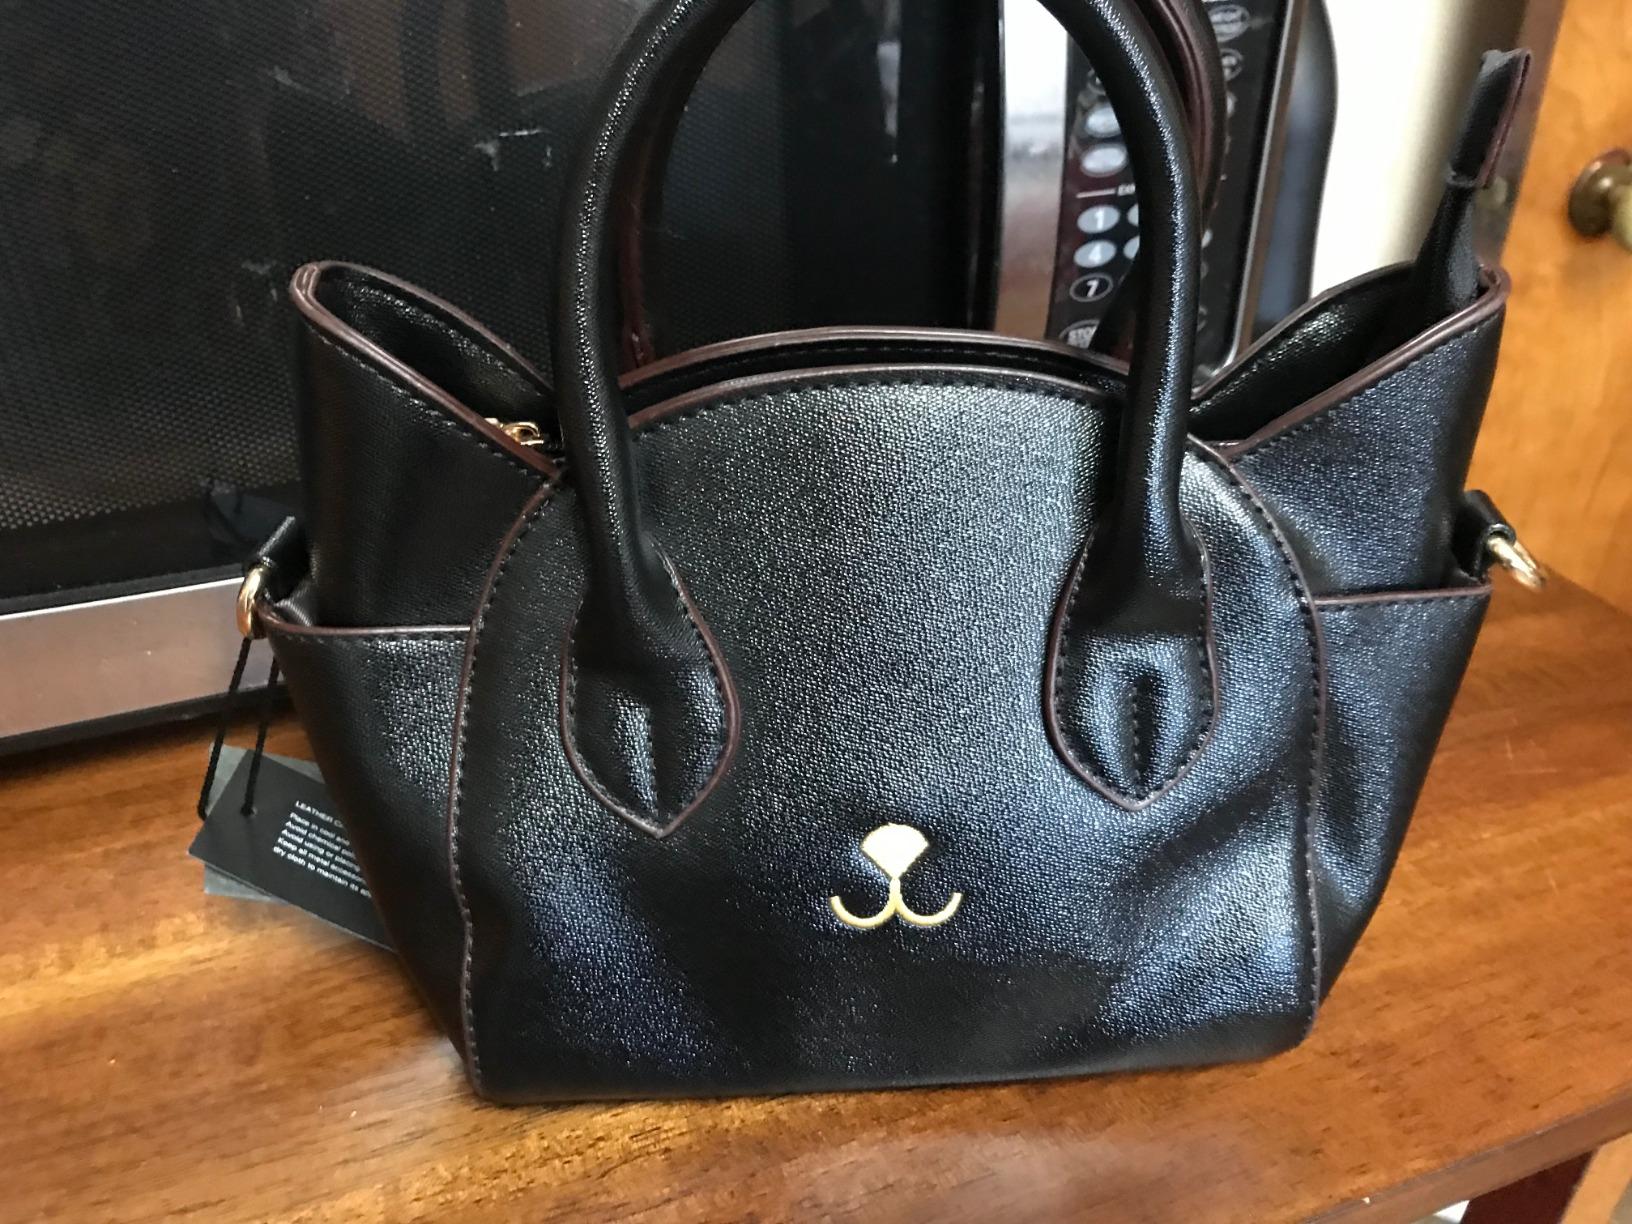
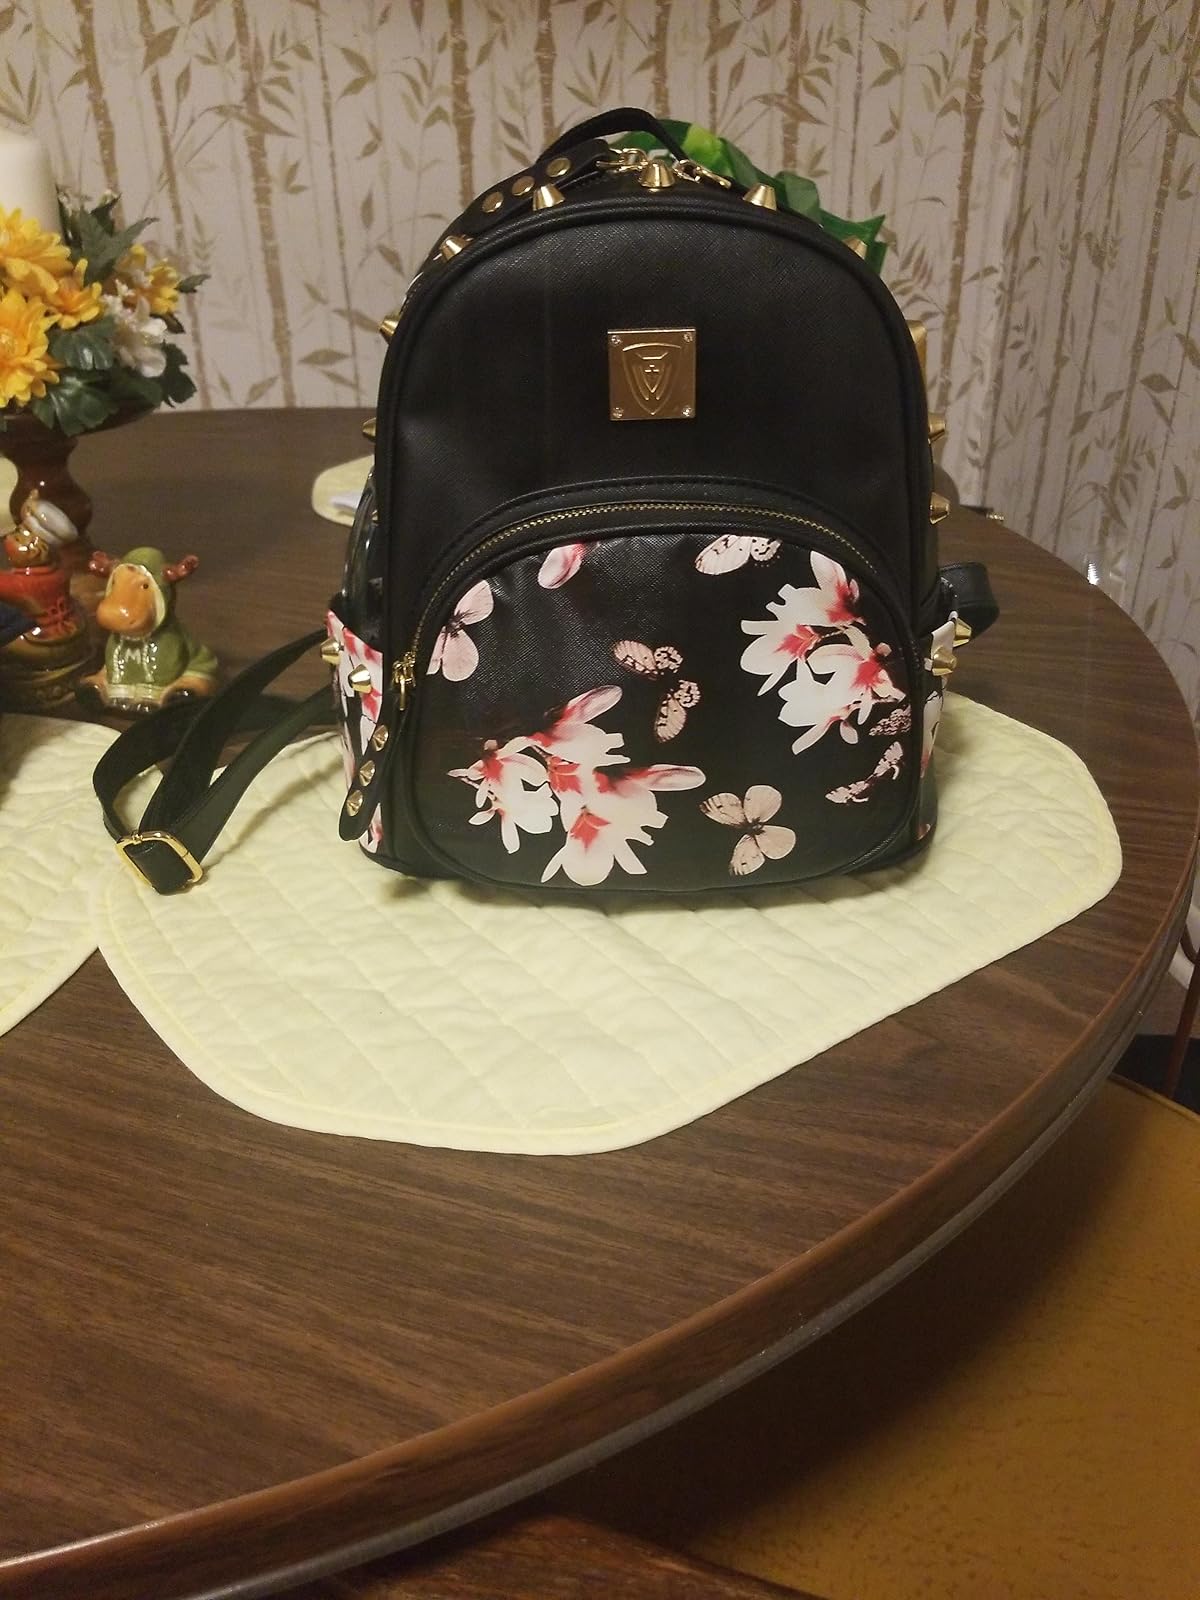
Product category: accessories_handbag
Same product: no